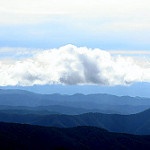
Scene: Outdoor